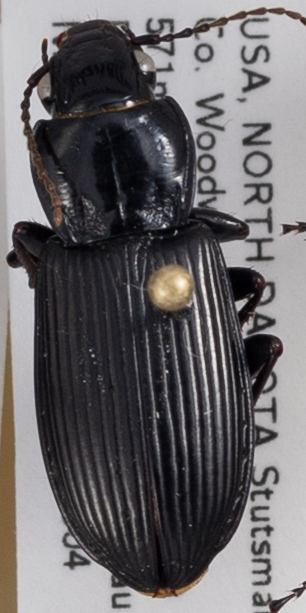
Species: Pterostichus melanarius melanarius
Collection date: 2018-09-04
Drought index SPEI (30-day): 0.33
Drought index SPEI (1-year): -0.048
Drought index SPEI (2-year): -0.46